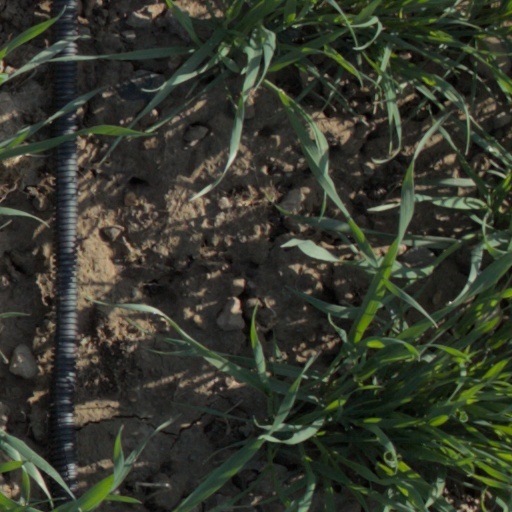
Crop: wheat